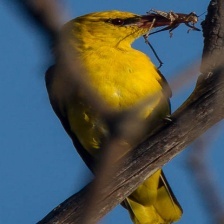
Species: EURASIAN GOLDEN ORIOLE
Scientific name: ORIOLUS ORIOLUS